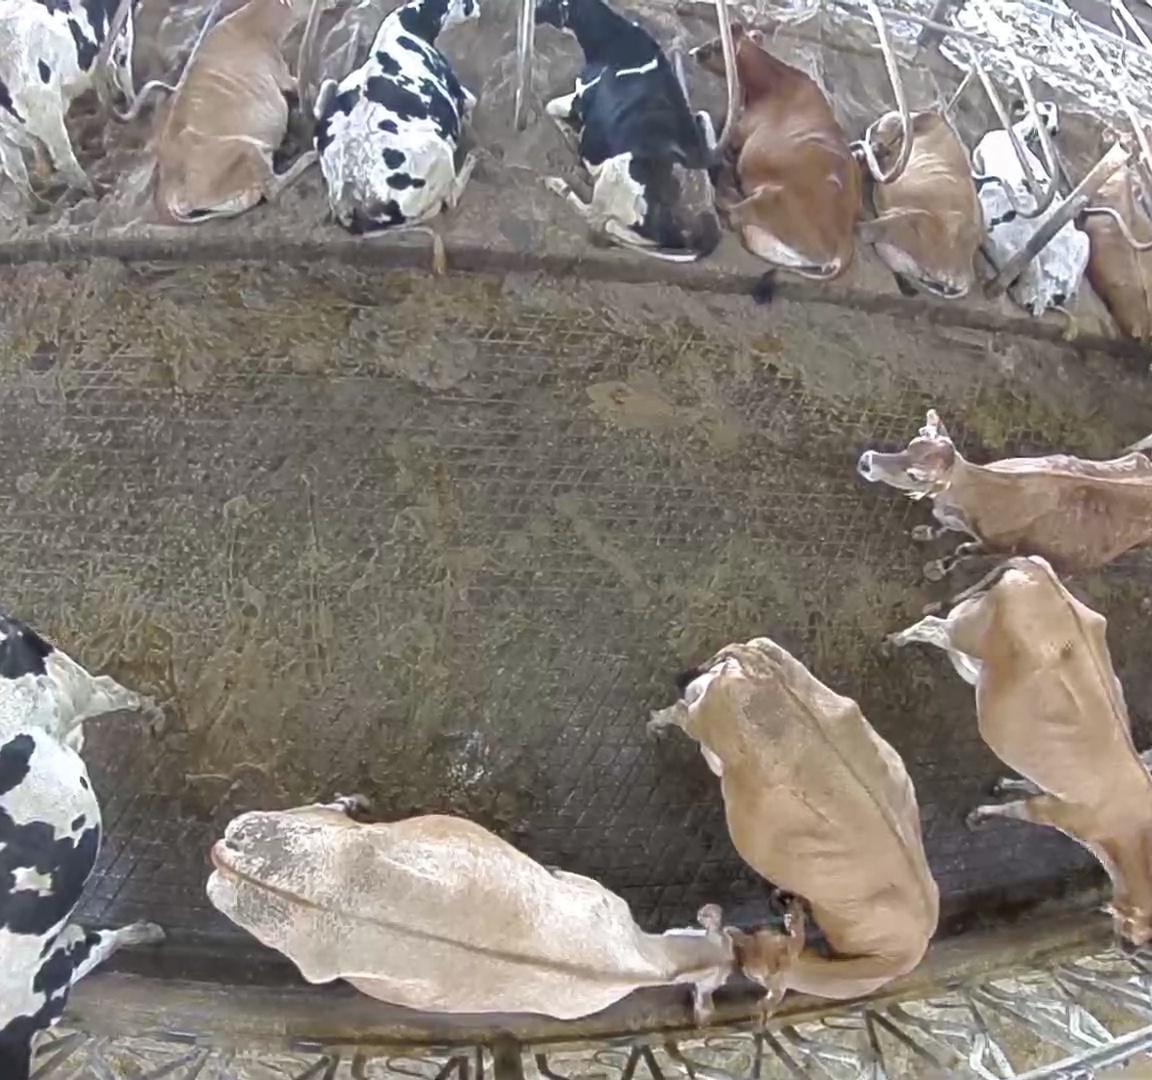
Number of cows: 15